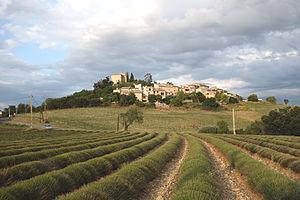
Vue d'ensemble du village avec champ de lavandin au premier plan, après la coupe.
Entrevennes est une commune française, située dans le département des Alpes-de-Haute-Provence en région Provence-Alpes-Côte d'Azur.